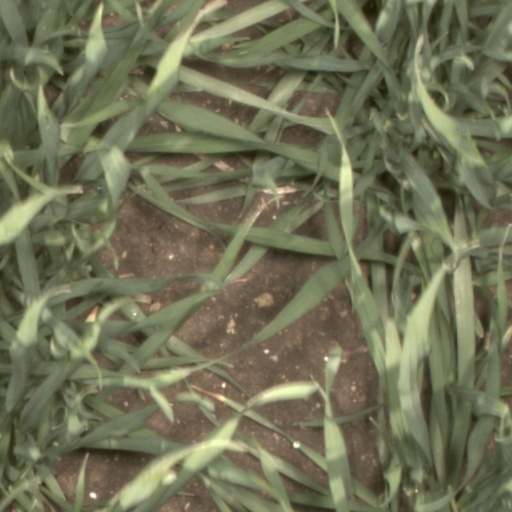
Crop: wheat